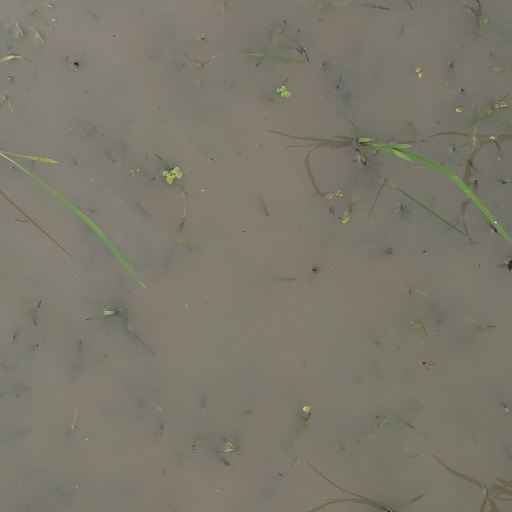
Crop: rice